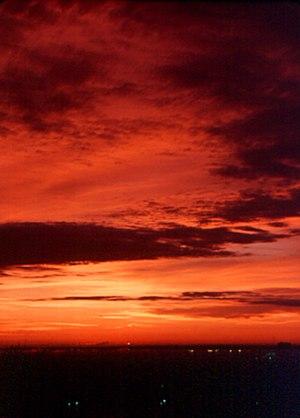
Les dictons météorologiques sont une série de formules métaphoriques ou figurées tirées d'observations empiriques du climat et d'événements météorologiques. Ils servaient de méthode mnémotechnique pour prévoir à court ou moyen terme le temps avant le développement de la prévision météorologique par une méthode scientifique depuis la seconde moitié du XIXᵉ siècle. Les paysans ont ainsi bâti au cours des siècles un corpus de savoir basé sur leur expérience et sur la transmission de bouche à oreille.
L’histoire de la météorologie connait trois périodes. Très tôt, durant l'Antiquité, les hommes essaient d'interpréter les phénomènes météorologiques qui rythment leur vie, le plus souvent les considérant comme une volonté des Dieux. Durant cette période, les Chinois sont les premiers à avoir une démarche rigoureuse face aux phénomènes météorologiques : ils effectuent des observations de manière régulière. Les Grecs sont les premiers à adopter une approche d'analyse et d'explication rationnelle. À cette époque, la météorologie regroupe de nombreux domaines comme l'astronomie, la géographie ou encore la sismologie.